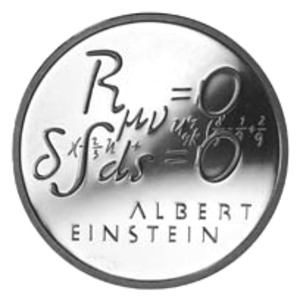
Les pièces de monnaie commémoratives suisses désignent des pièces de monnaie frappées en Suisse. Elles sont libellées en francs suisses, mais ne doivent pas être confondues avec les pièces de circulation. Bien qu'elles aient cours légal, elles sont rarement utilisées pour les paiements courants, leur valeur d'achat et d'échange dépassant généralement leur valeur faciale. Comme telles, elles sont plutôt réservées aux collectionneurs.